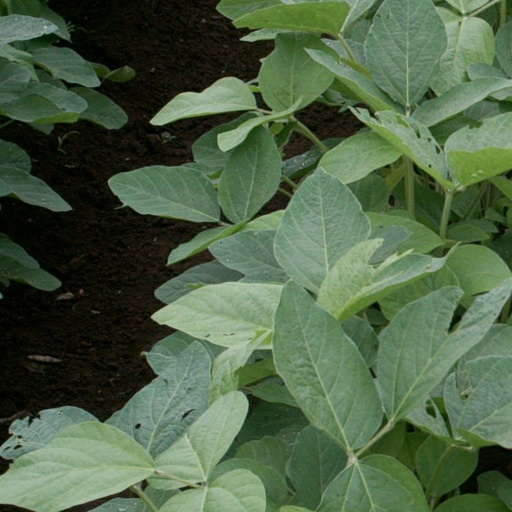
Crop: soybean